Fermín Arango

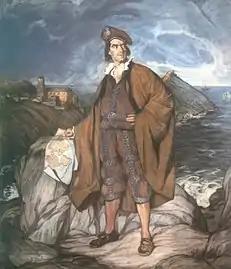
Ignacio Zuloaga's portrait of Juan Sebastián Elcano (1921–1922) was among the first Arango engraved for reproduction.

He returned to Spain periodically, including in 1914, 1919, and 1952. During this time, we was in high demand as an engraver for the creation of reproductions of oil paintings; which he did most notably for his friend, Ignacio Zuloaga as well as for the governments of Spain, the city of San Sebastian, and L'Estampe Moderne publishing house. Zuloaga rendered him in a notable portrait in 1934, which is currently on display at the Museum of Fine Arts of Asturias.